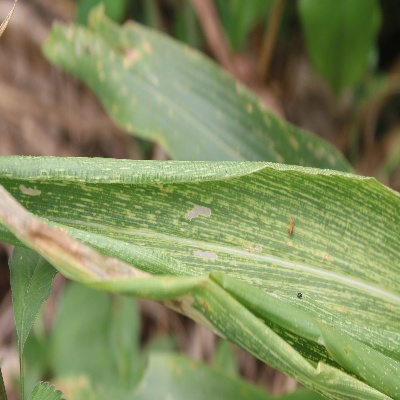
Crop: Maize
Condition: leaf blight